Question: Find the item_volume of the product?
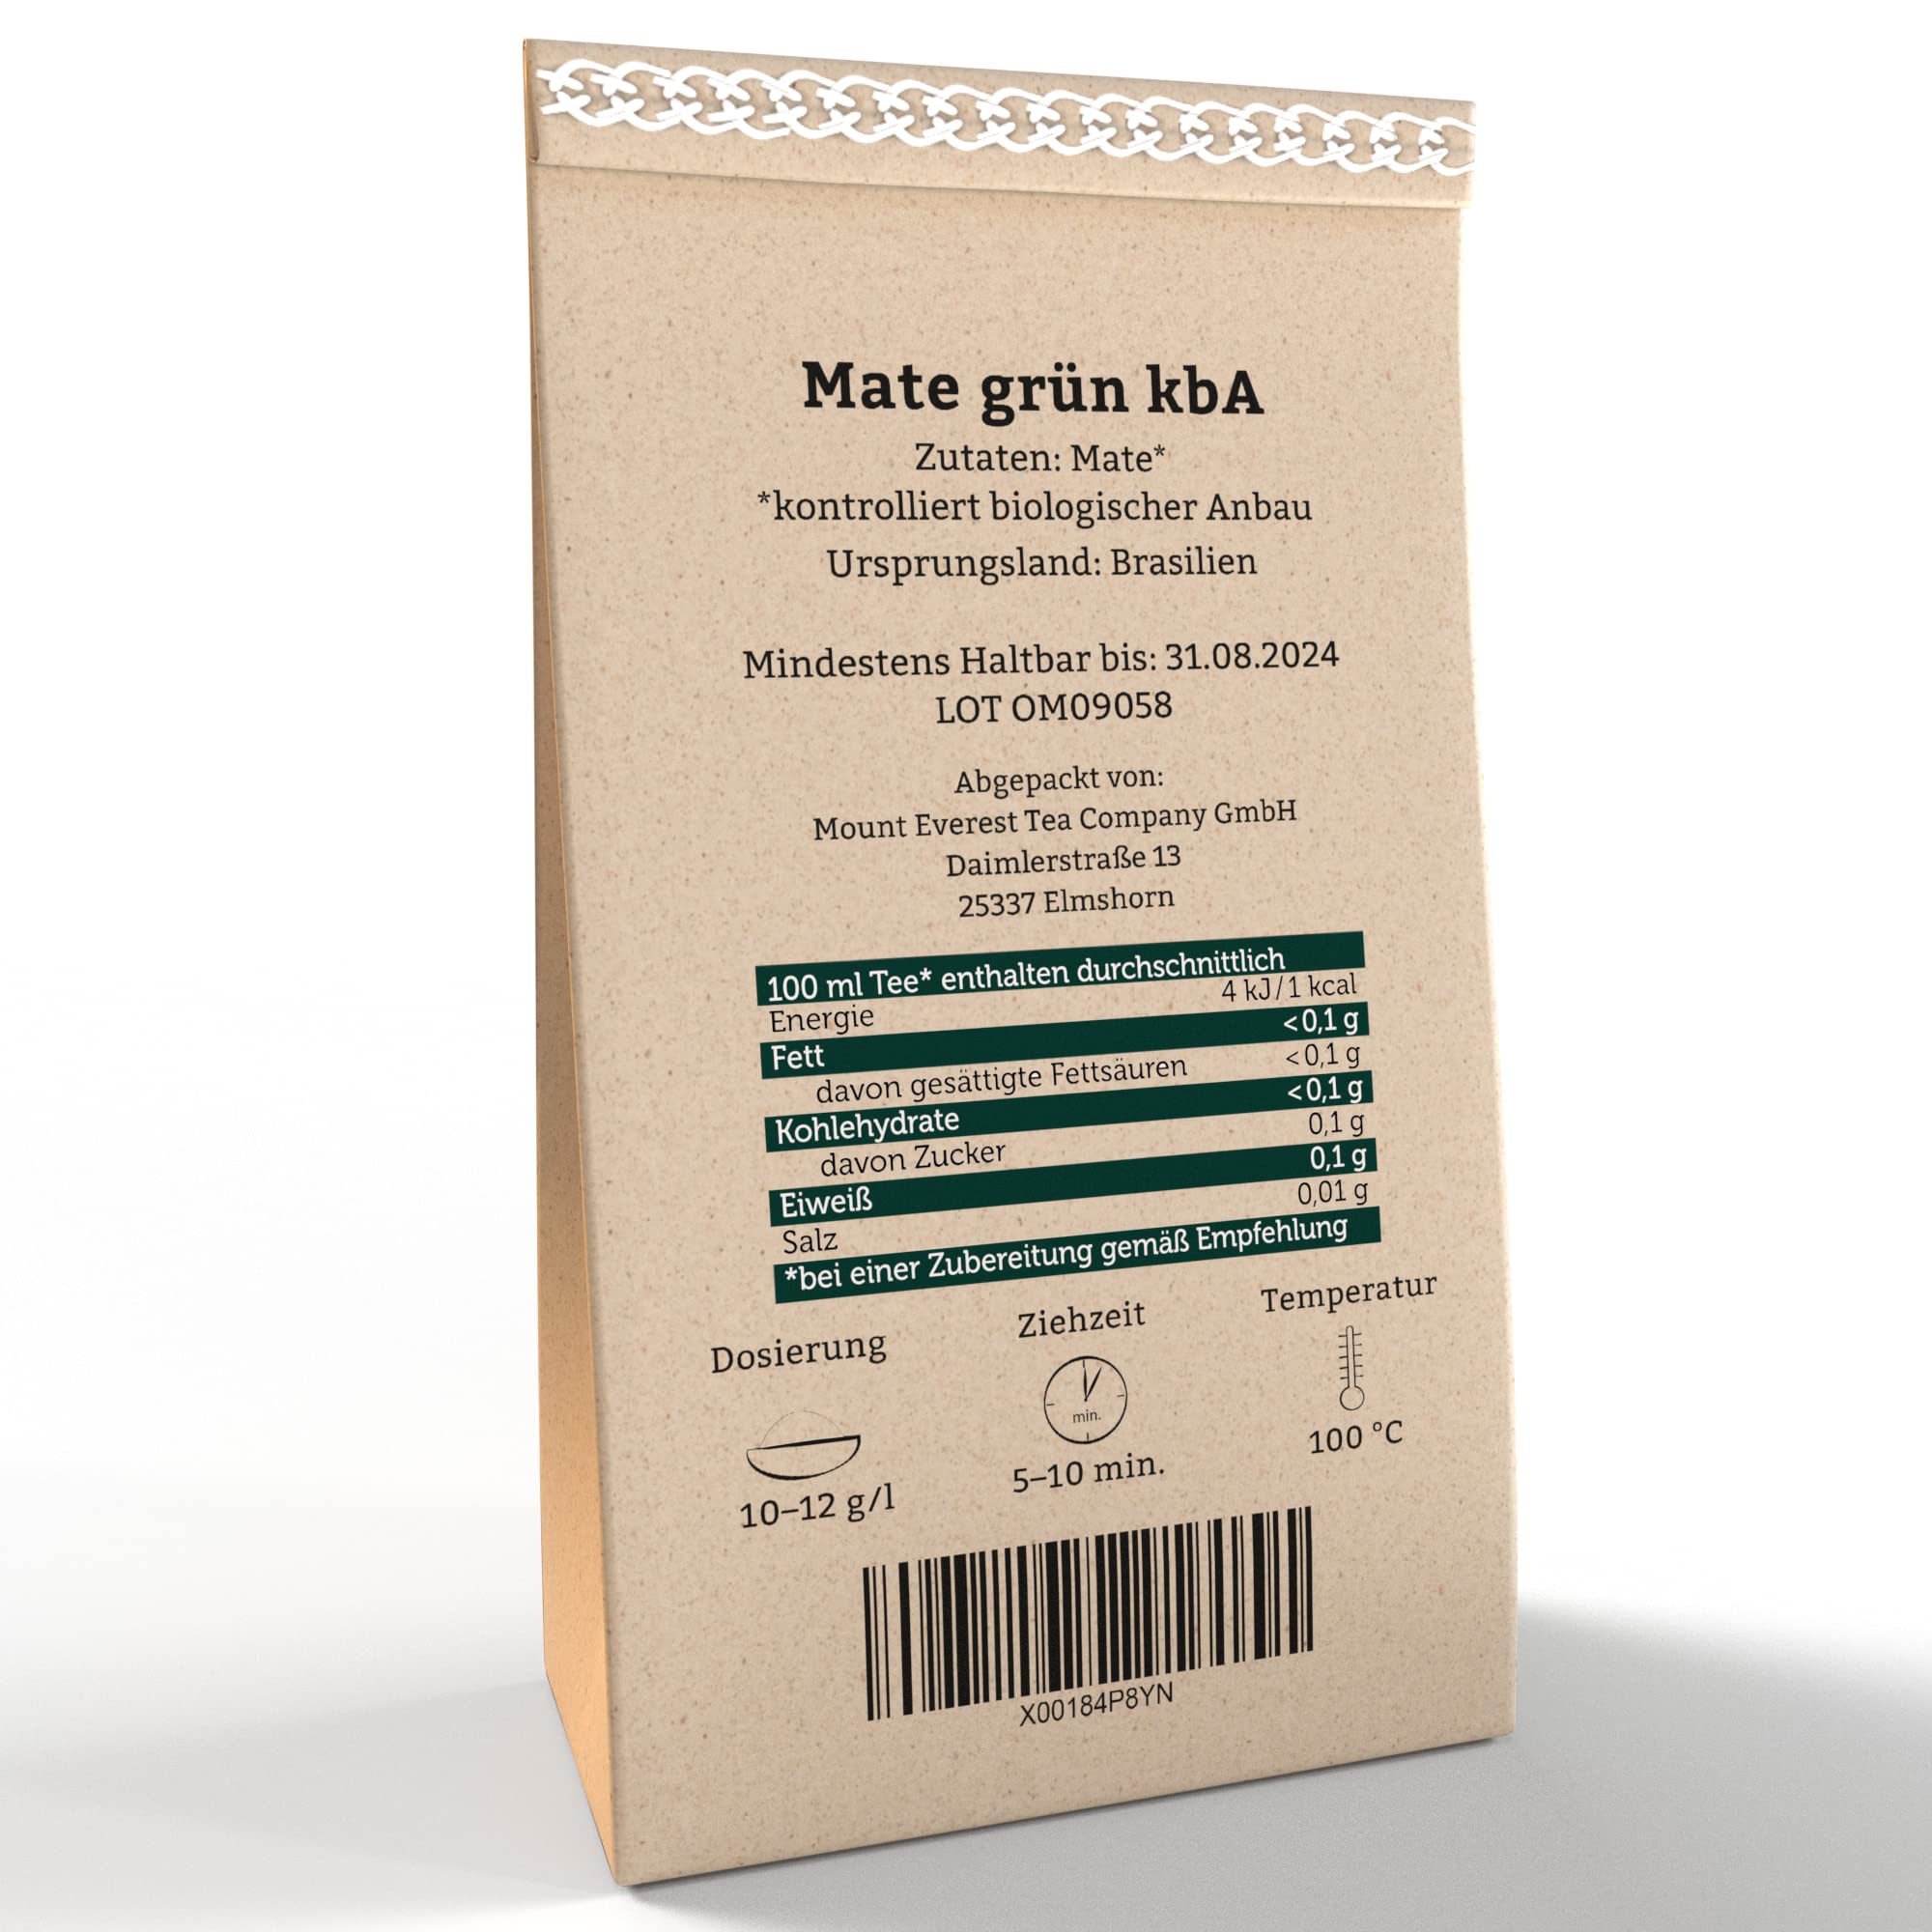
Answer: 100.0 millilitre